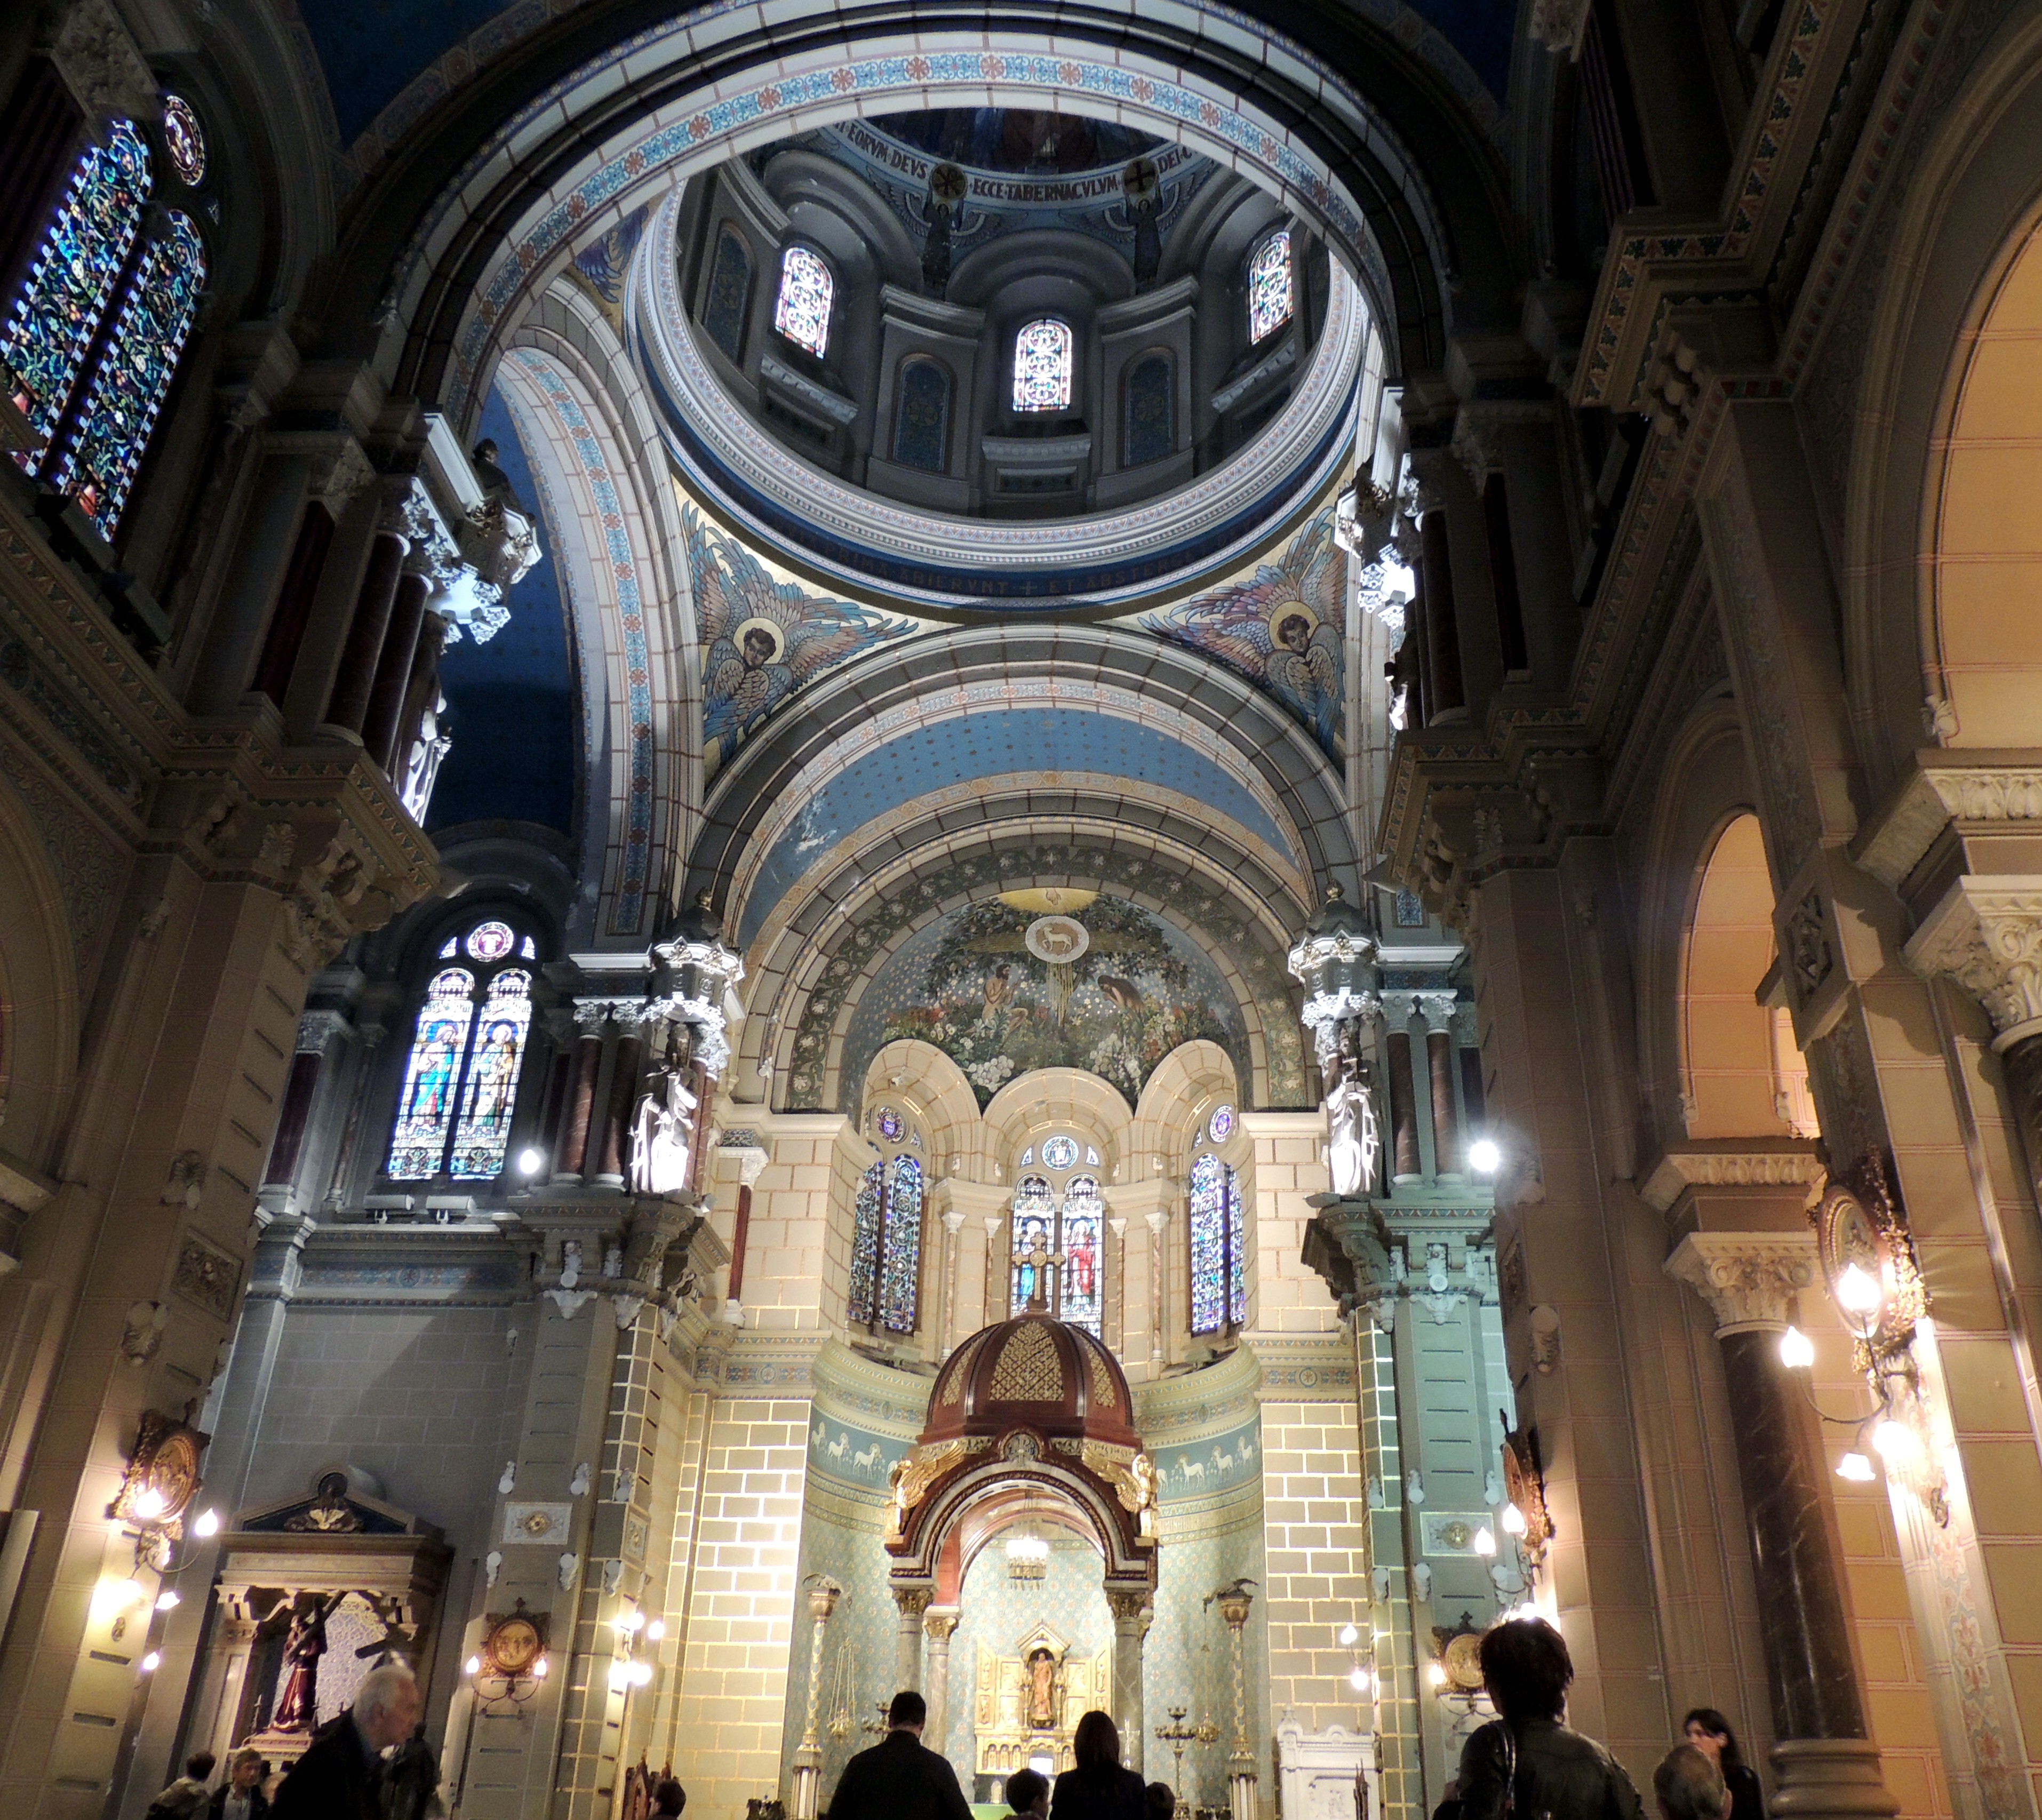
building, church, cathedral, place of worship, synagogue, basilica